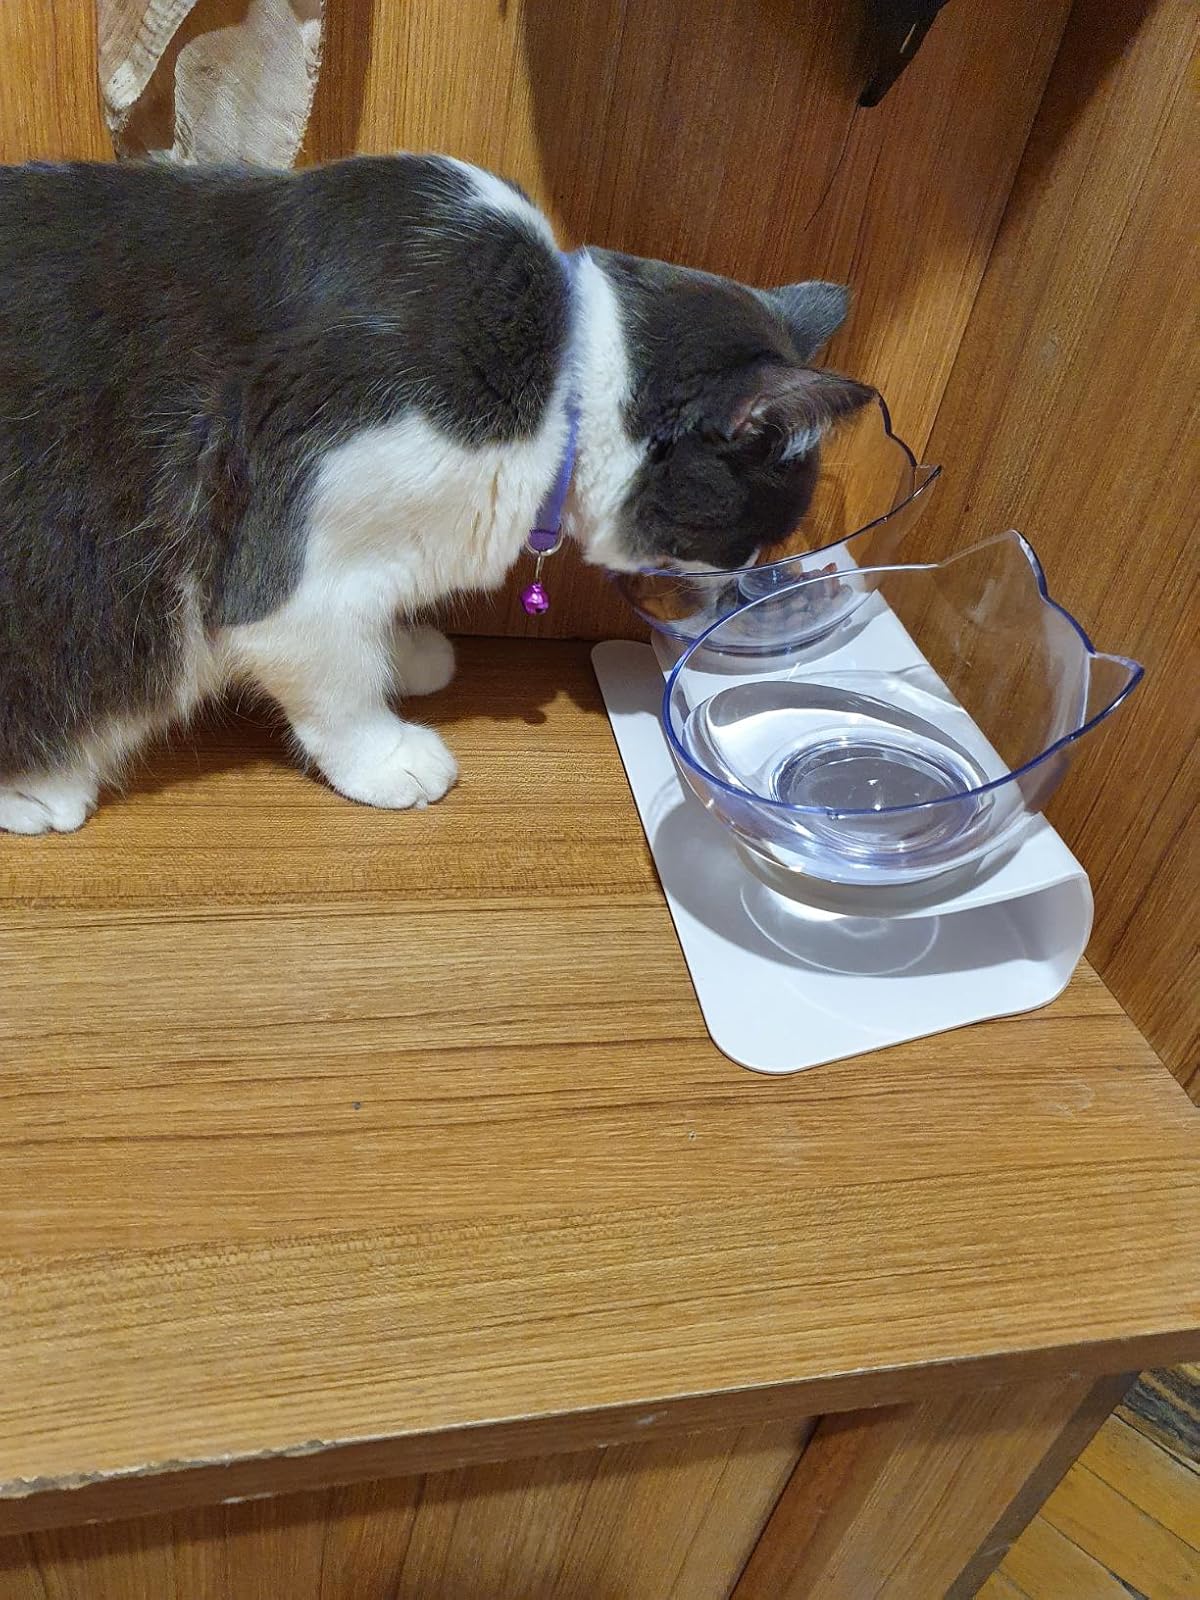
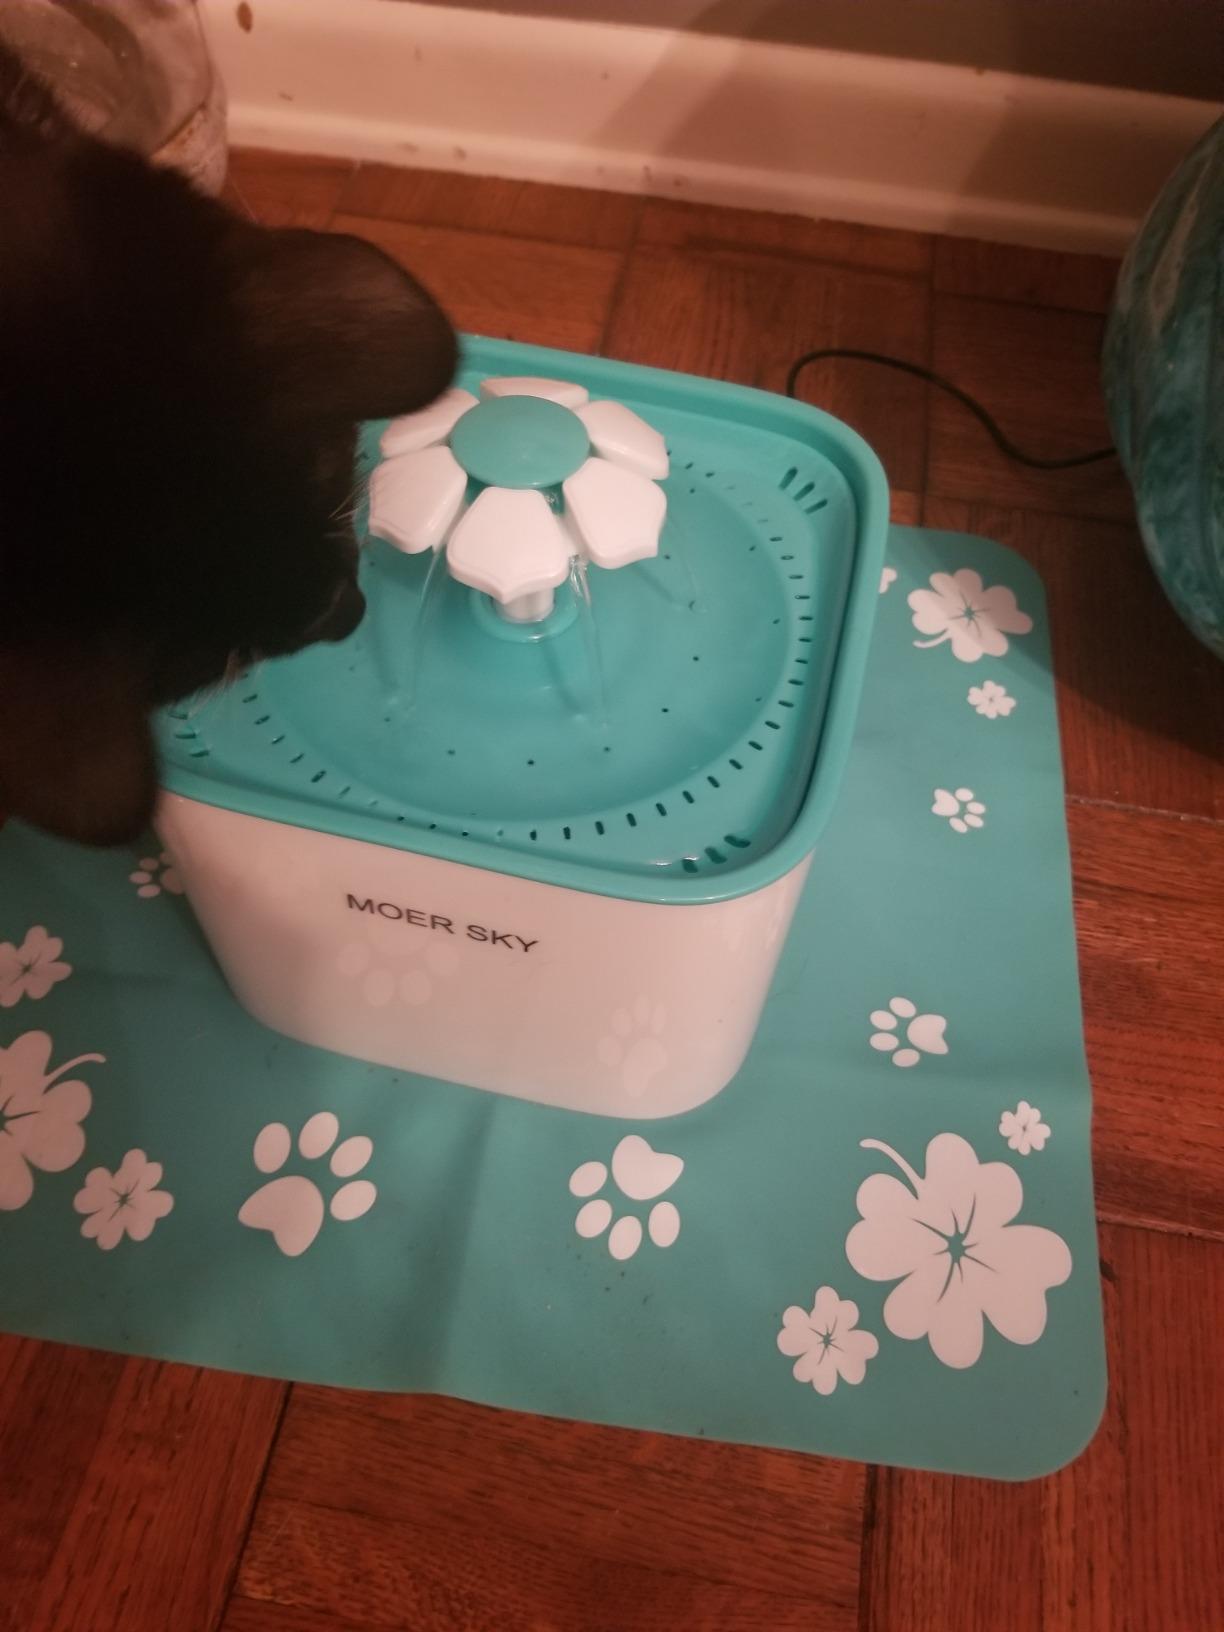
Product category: items_bowl
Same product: no